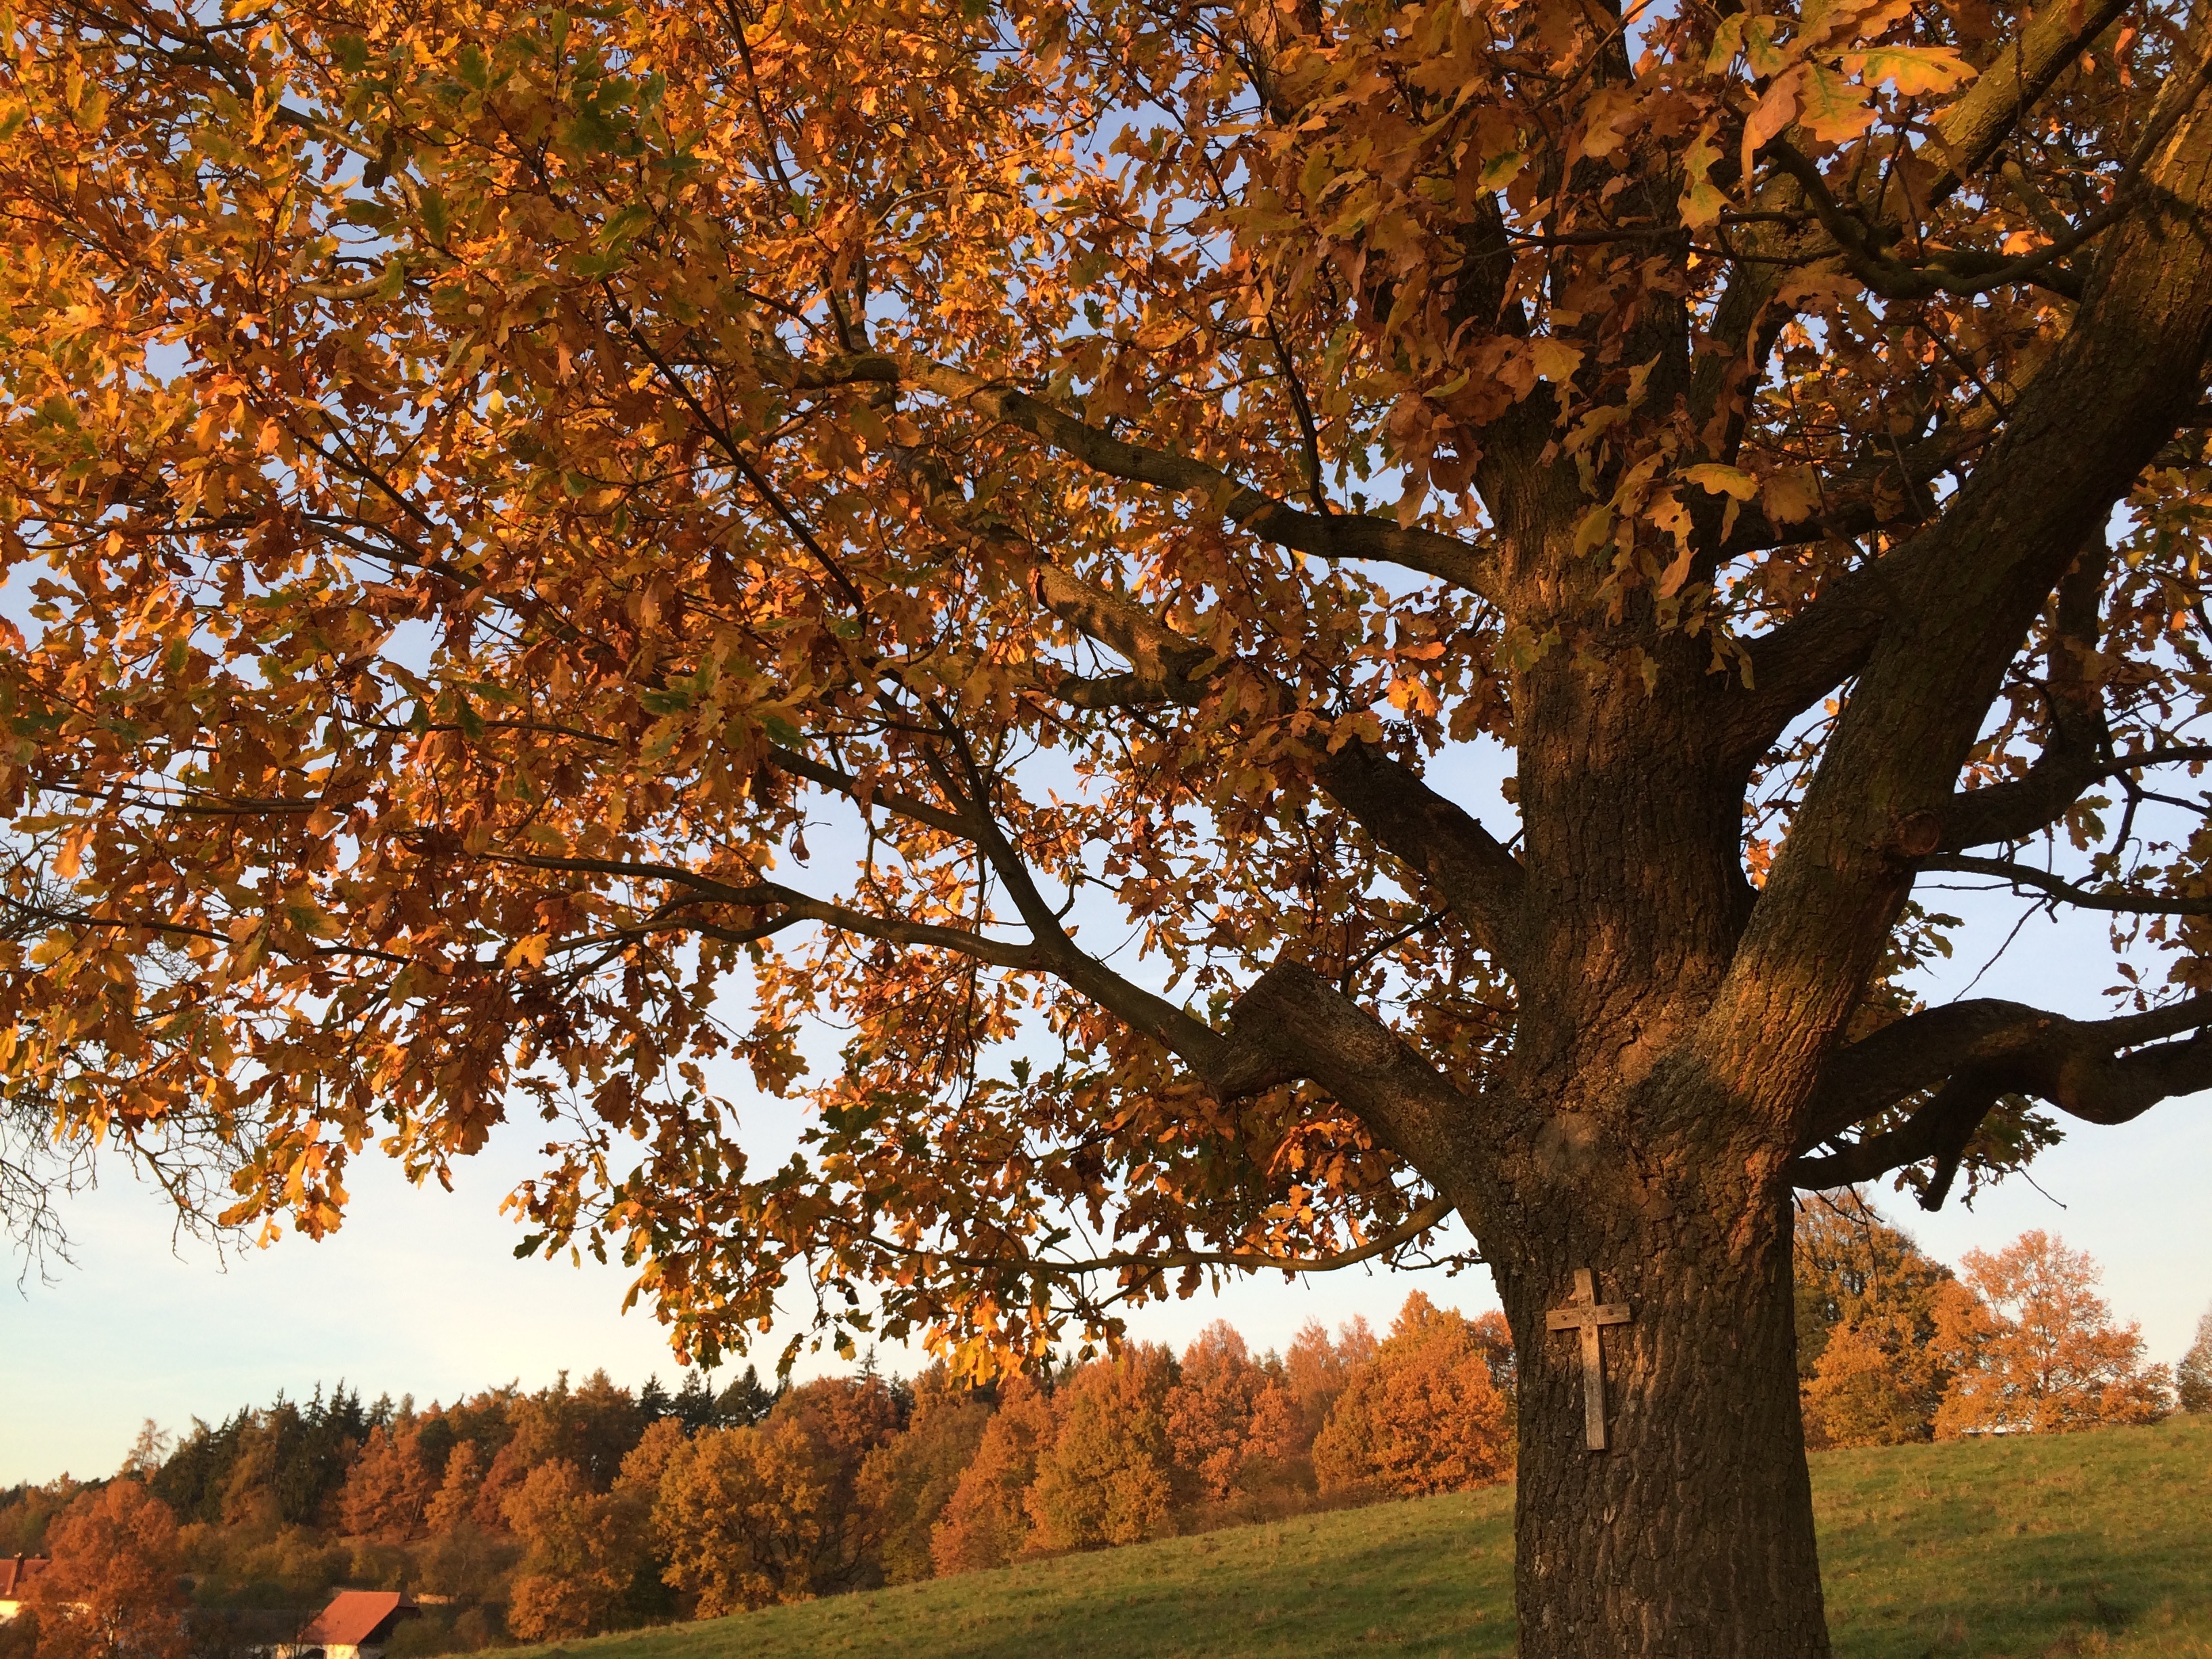
landscape, tree, nature, forest, branch, plant, sun, sunlight, leaf, atmosphere, autumn, peace, cross, season, colors, deciduous, woodland, woody plant, land plant